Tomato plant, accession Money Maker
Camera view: bottom (45 deg); turntable rotation: 90 degrees
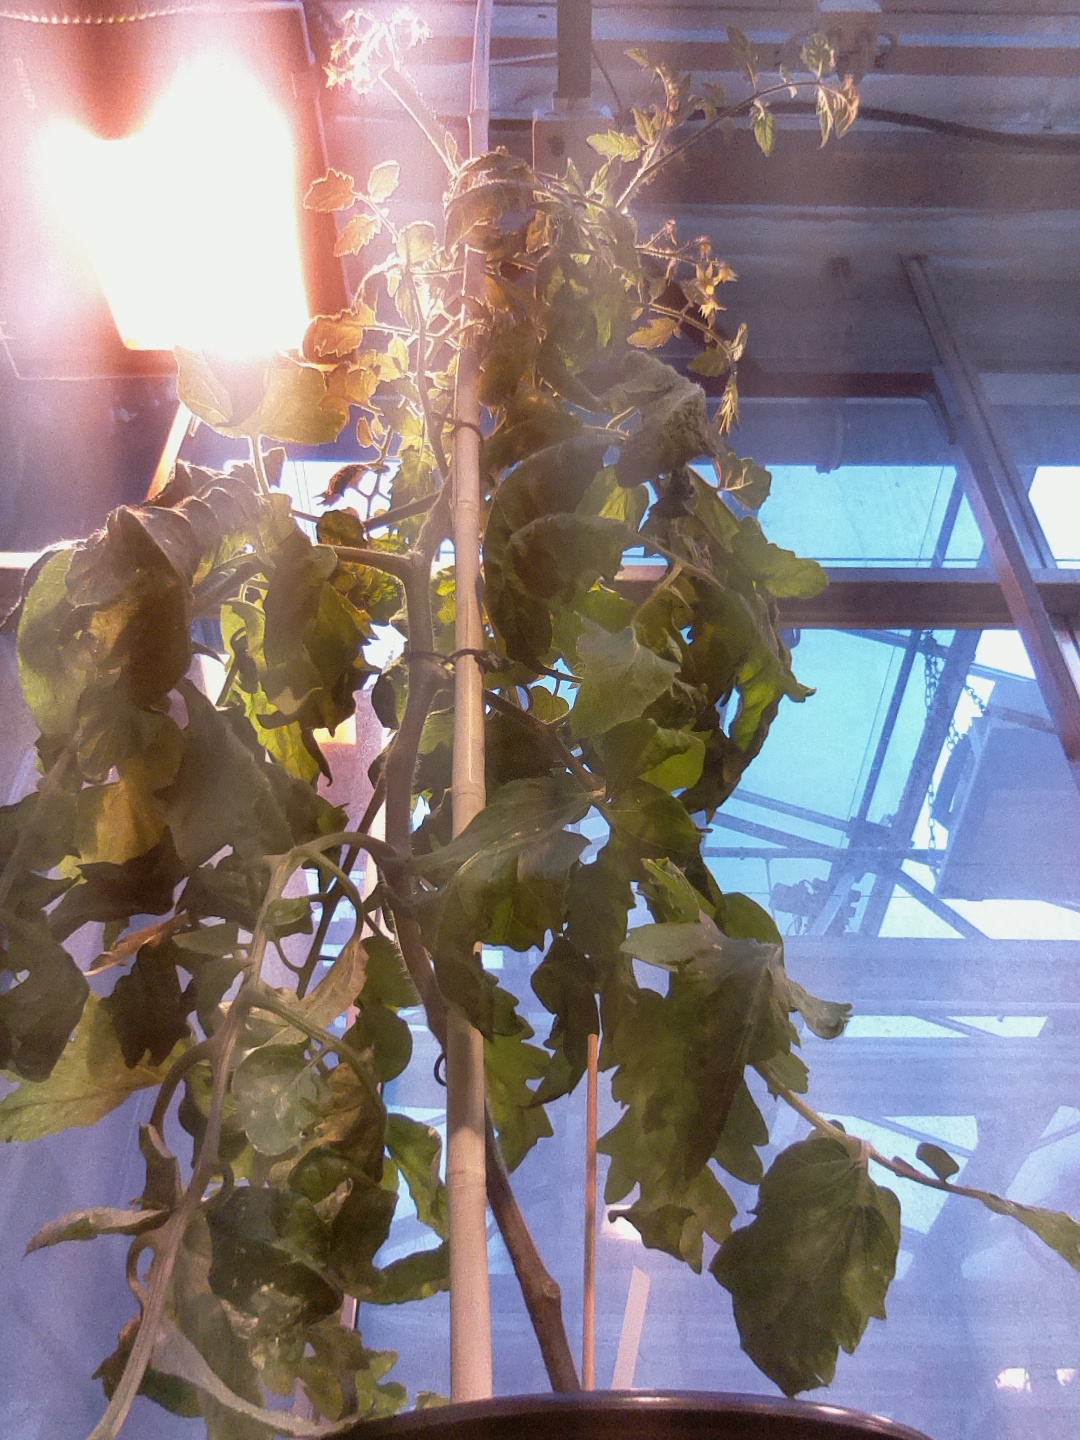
BBCH growth stage 72: 20%-30% of final fruit size